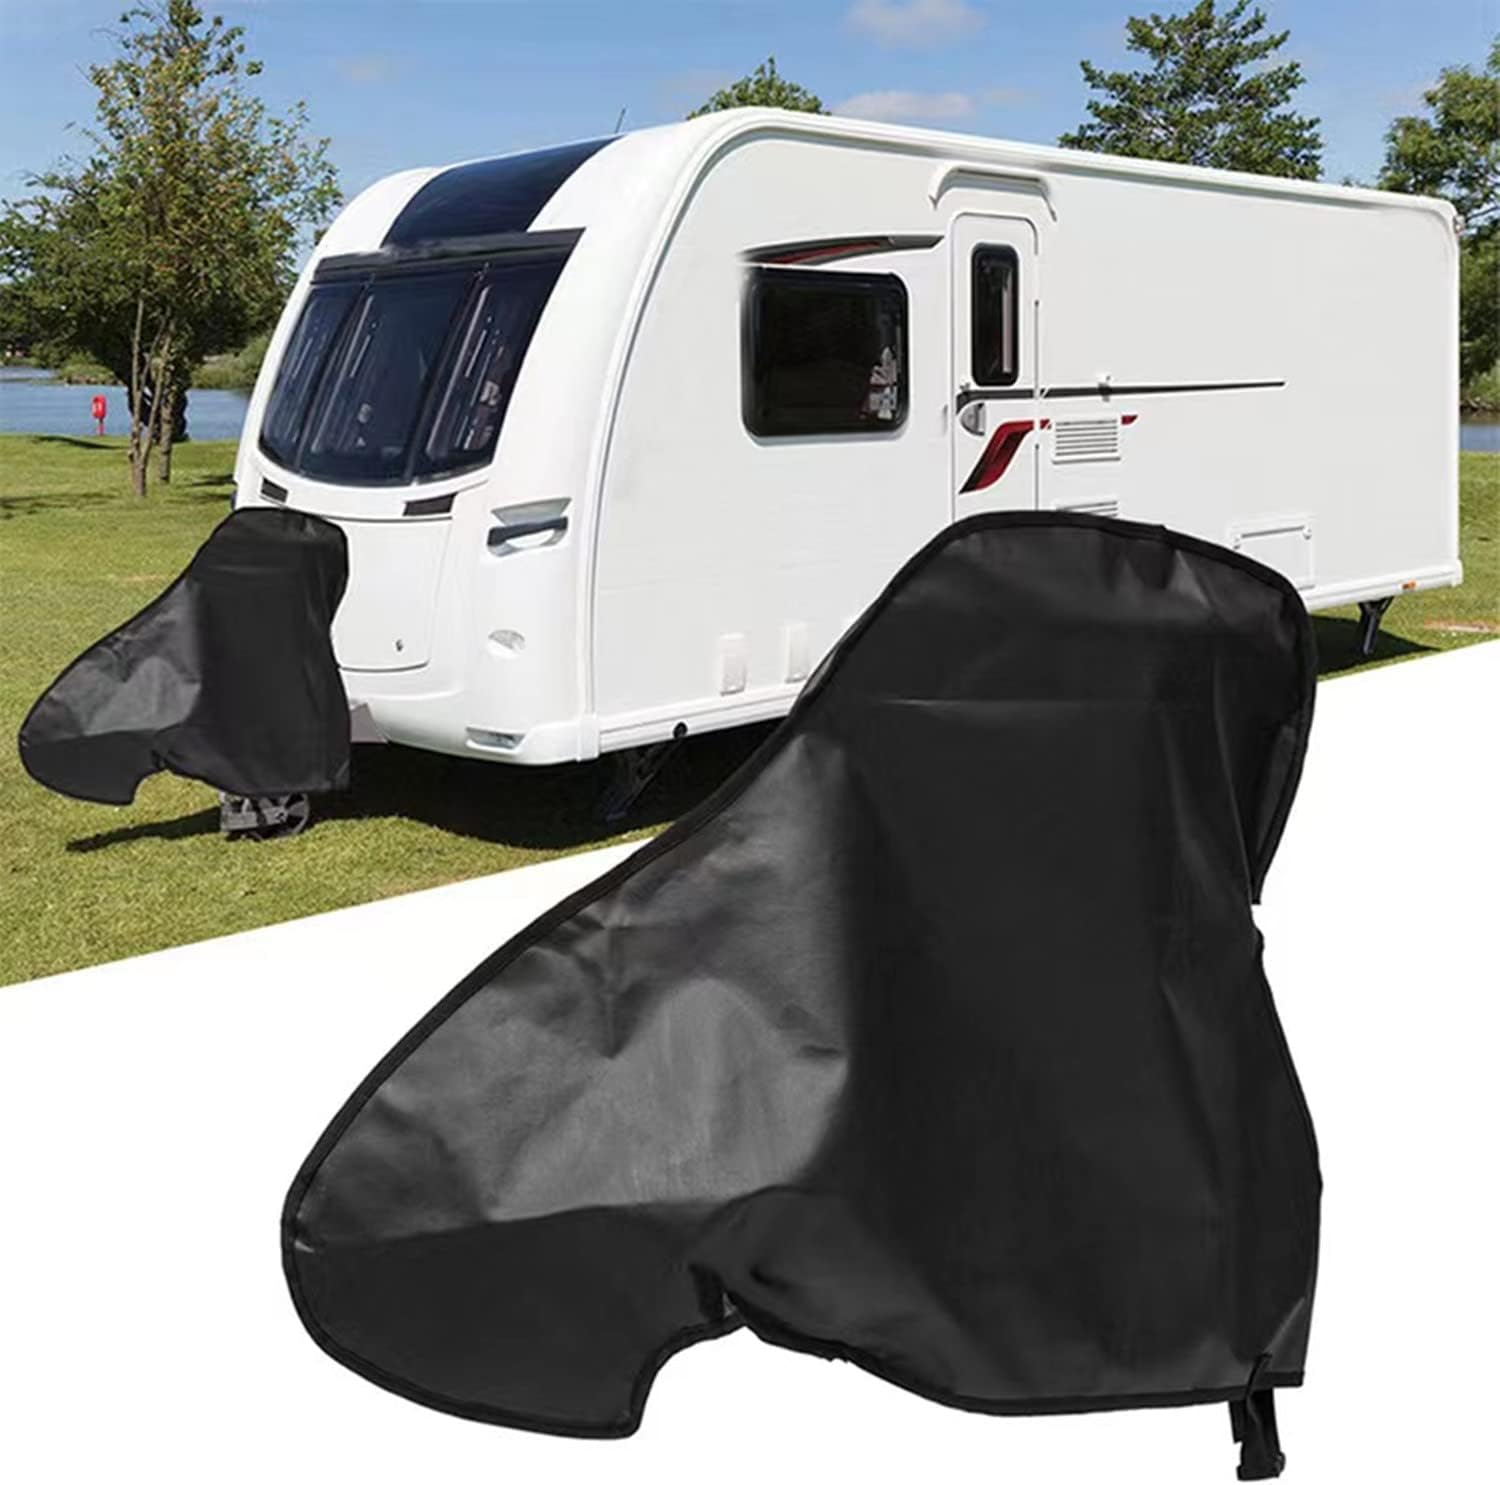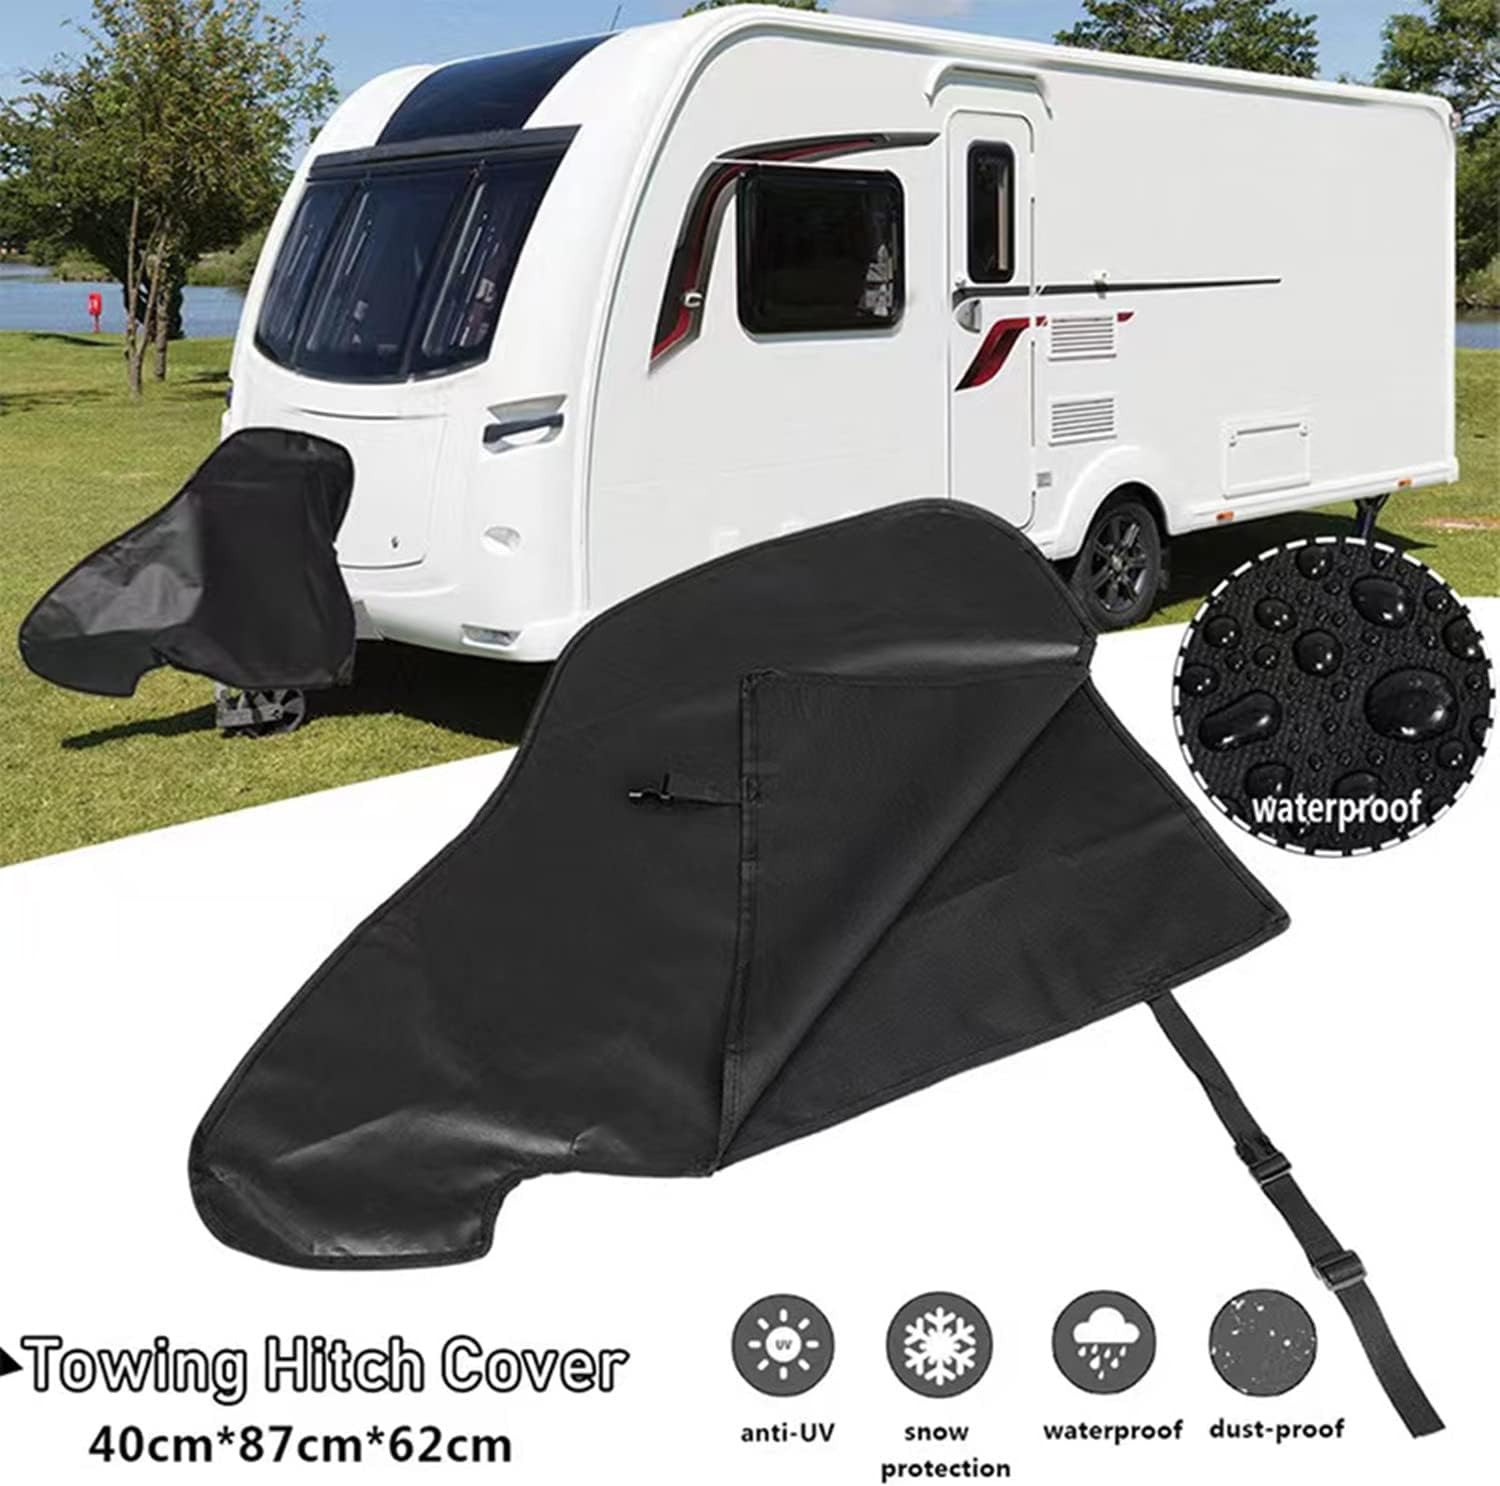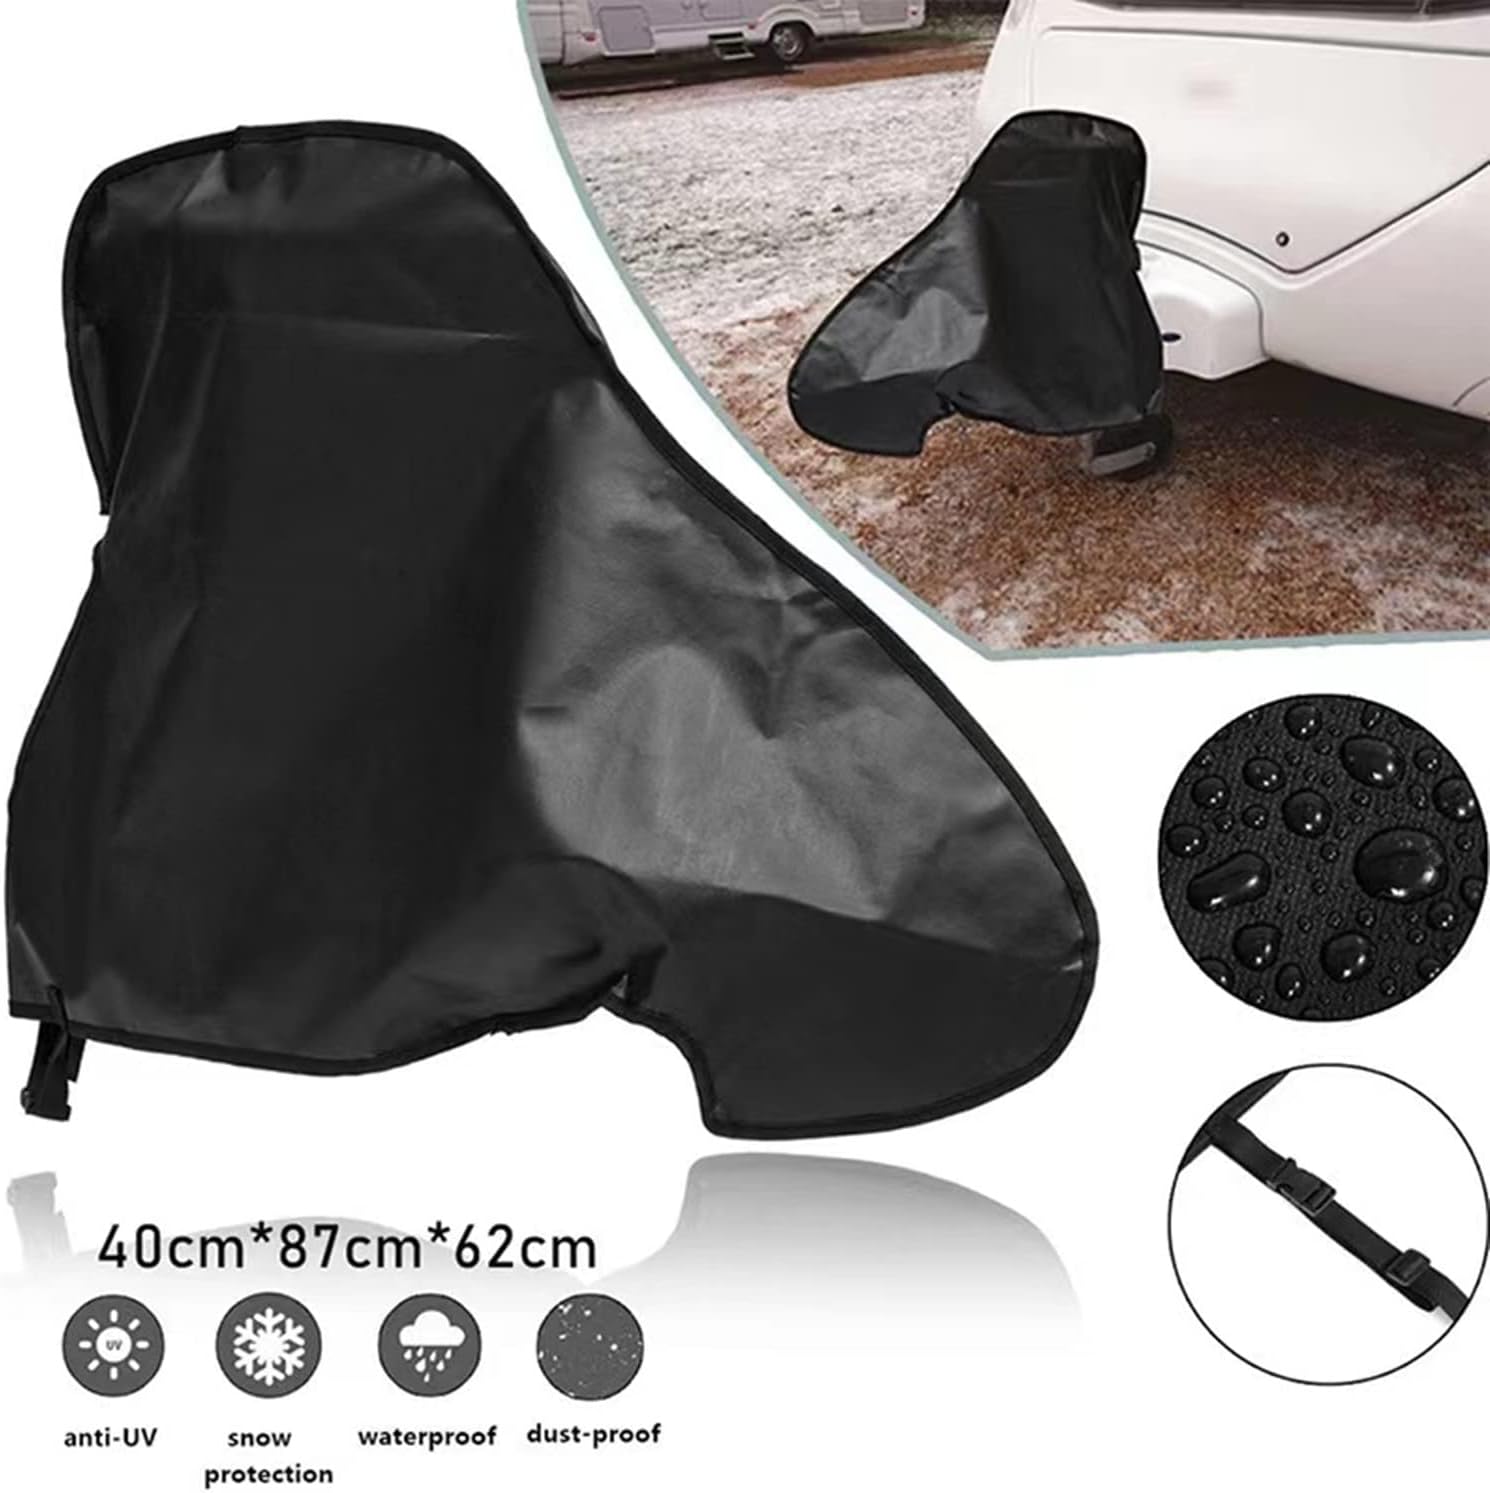
Xximuim Caravan Hitch Cover,Universal Waterproof Breathable Tow Hitch Cover Car Hook Connector Cover Tongue Jack Cover PVC Trailer Tow Ball Coupling Lock for Campervan Caravan
Category: Automotive
Feature 【High Quality】Elastic sewing is placed on the front and back hem, tightly covering the towing hook for effective protection. 【Anti-sunburn】 Effectively blocks sunlight and resists intense UV damage inside and tires. 【Waterproof】Waterproof design, effectively prevent water from entering the body, maintaining an internal trailer connector clean and dry. 【Buckle strap design】Buckle strap design for easier operation.Easy to wash and clean. 【Application】Protects from rain, dust and dew, ideal for indoor and outdoor, the necessities of life.
Features: Protects from rain, dust and dew, ideal for indoor and outdoor, the necessities of life. | Waterproof design,effectively prevent water entering the body,keep the Tow Hitch clean and dry. | Buckle strap design for easier operation.Elastic sewing is placed on the front and back hem, tightly covering the towing hook for effective protection,effectively prevent water from entering the body,maintaining an internal trailer connector clean and dry | Effectively blocks sunlight and resists intense UV damage inside and tires, ideal for indoor and outdoor, the necessities of life | Package Includes: 1 X Towing Hitch Cover